Purple Rain (cocktail)

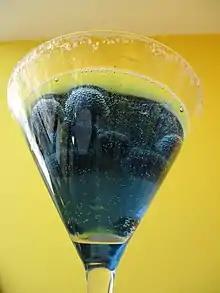
Purple Rain

The more common version is a variation on the highball Long Island Iced Tea, substituting either ginger ale, ginger beer or a lemon-lime soda for the sour mix, and Chambord for the cola "float". This variant is purported to have been originally concocted by Prince at his famous bar / dance club / entertainment venue at the corner of North First Avenue and North Seventh Street in his home city of Minneapolis.